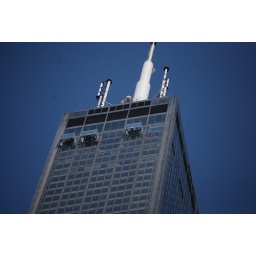
Those glass boxes retract into the building. You can see people in them. I was not one of them.